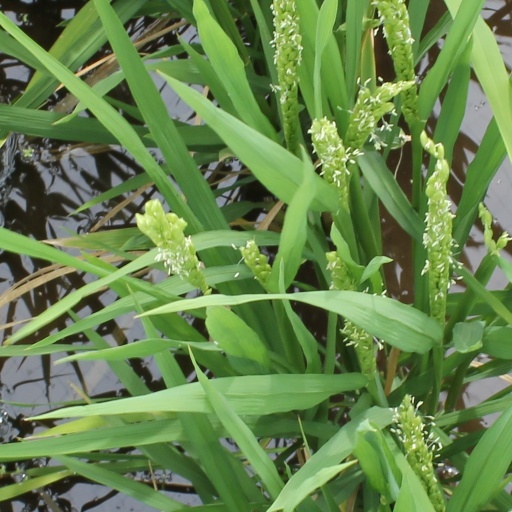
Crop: rice